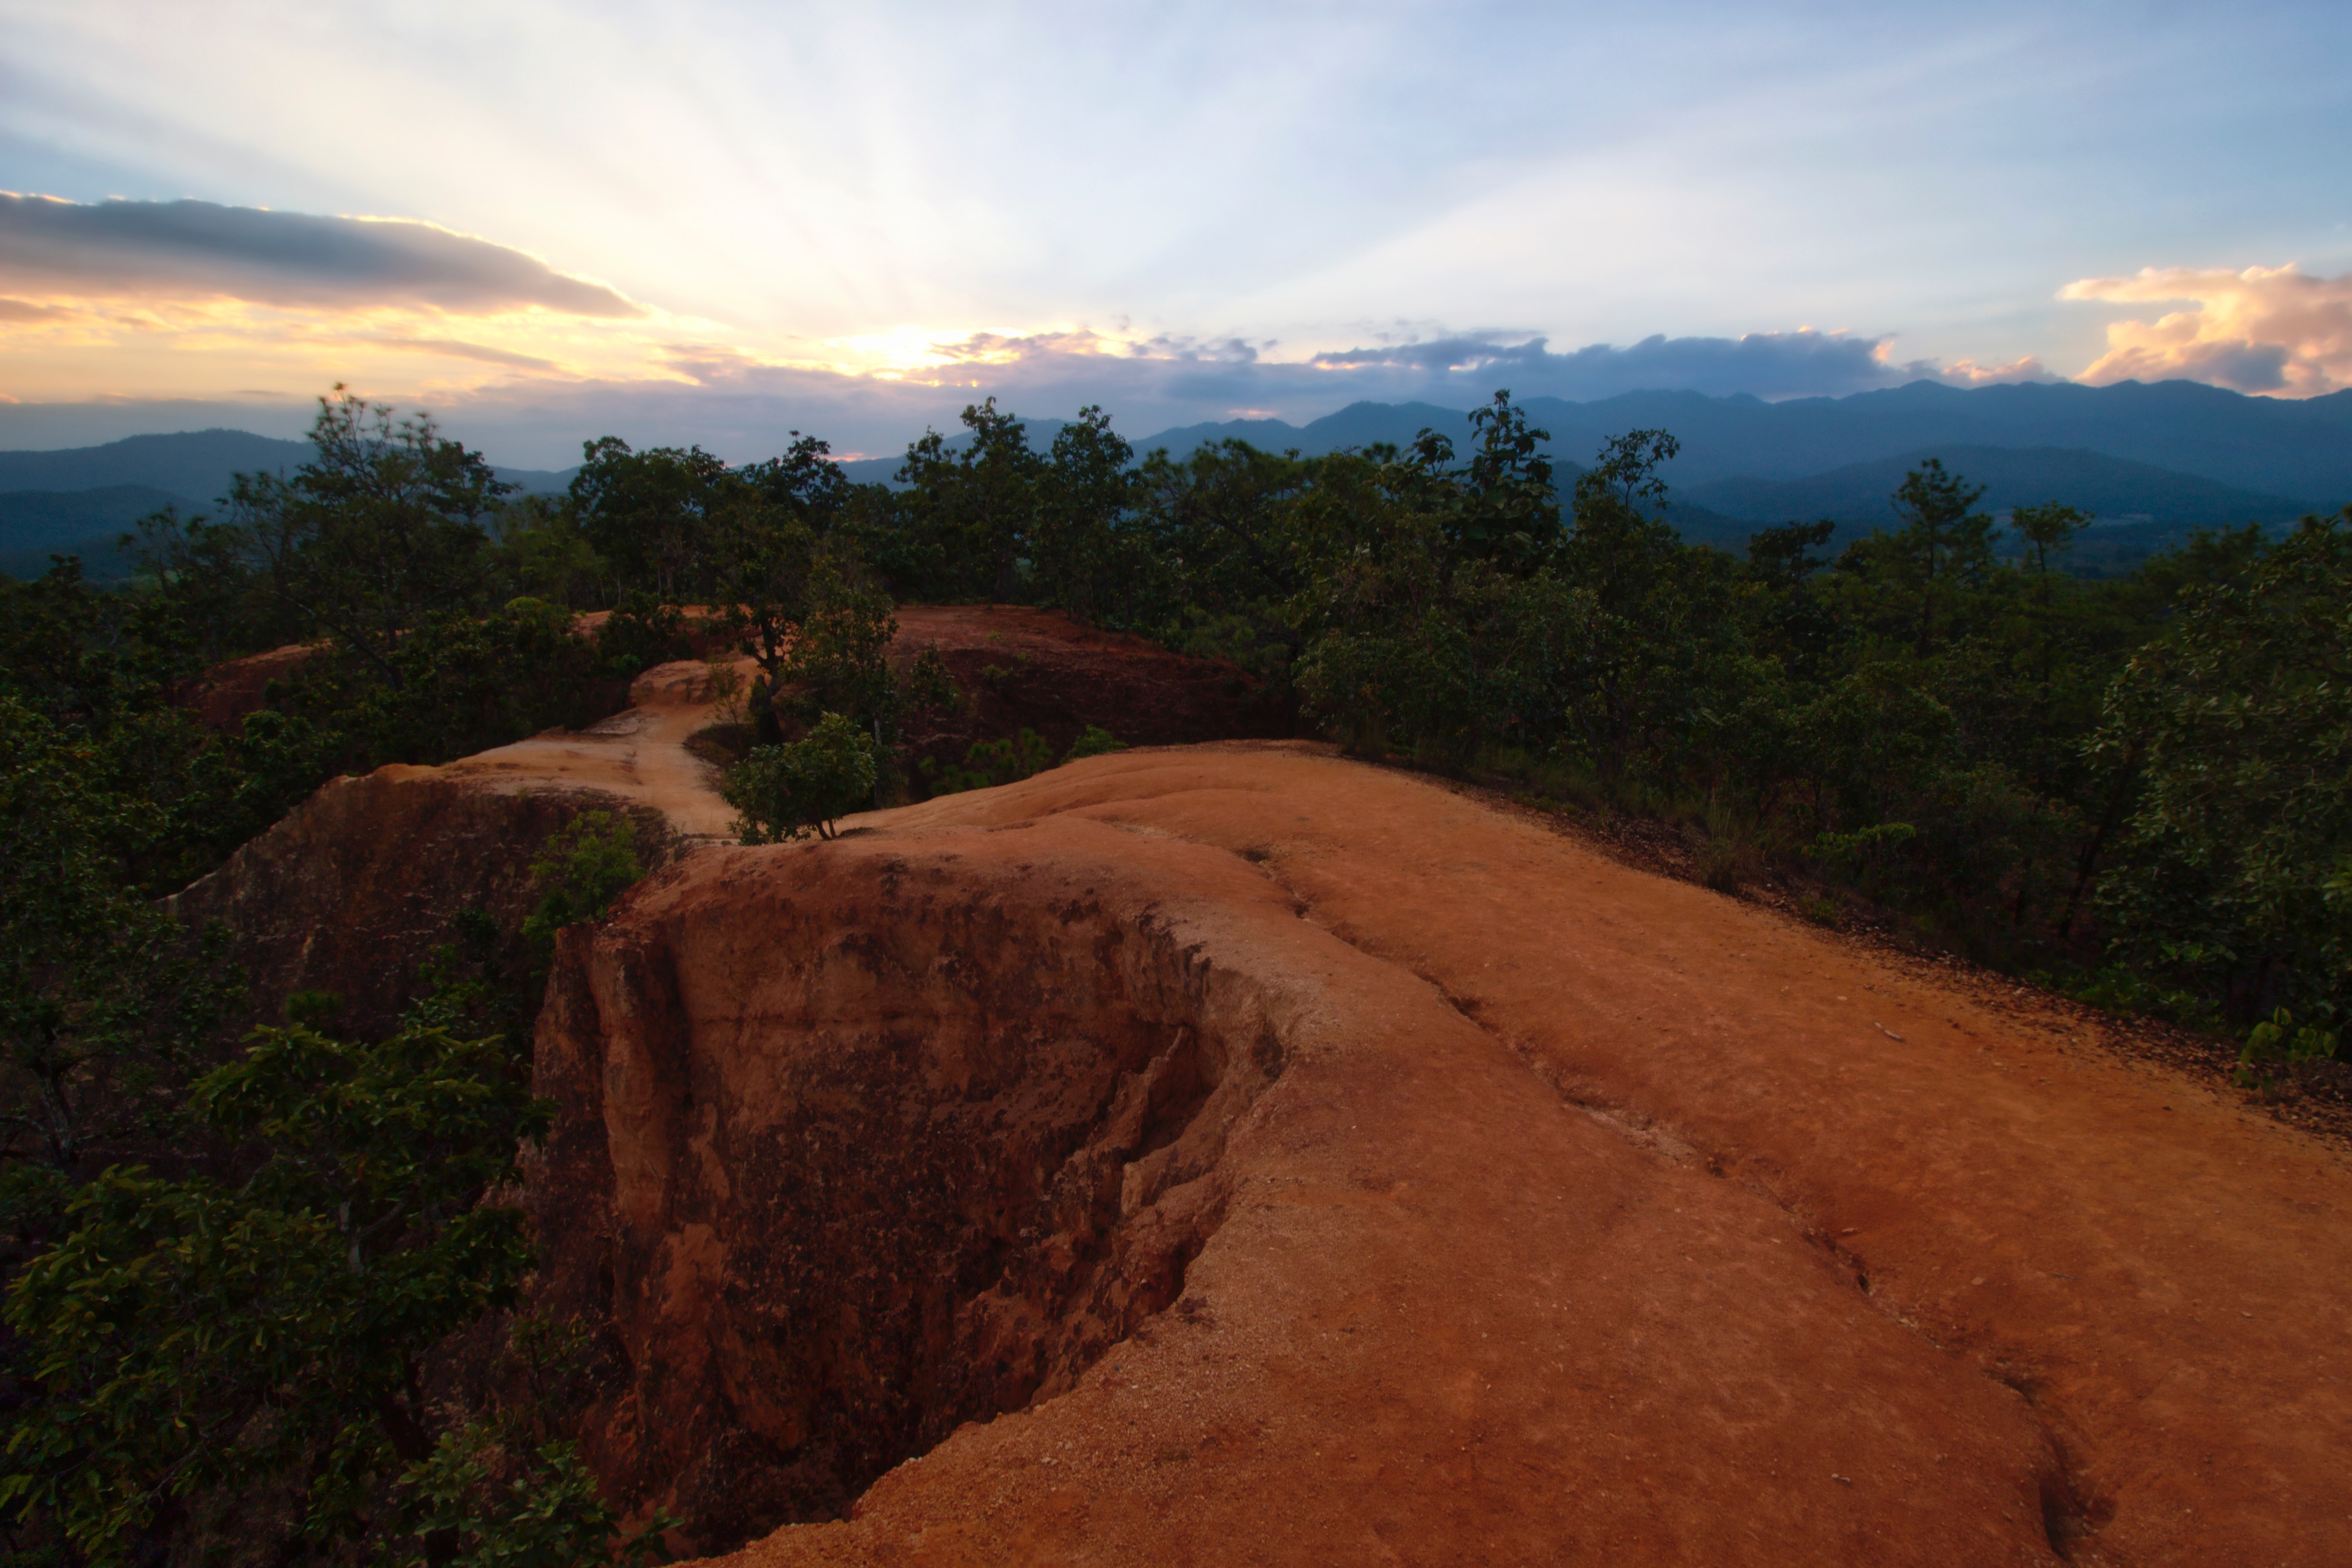
nature, hill, wilderness, soil, highland, sky, terrain, landscape, sunlight, plant community, geological phenomenon, mountain, evening, dirt road, trail, road